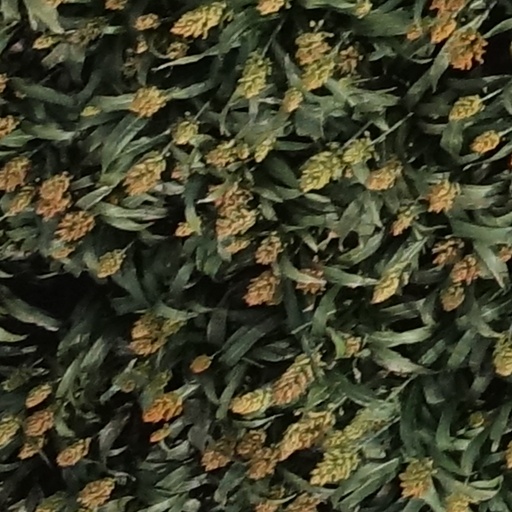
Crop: sorghum